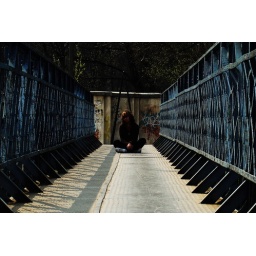
The hardest thing in life is to know which bridge to cross and which to burn. Model:the beautiful Raluca.